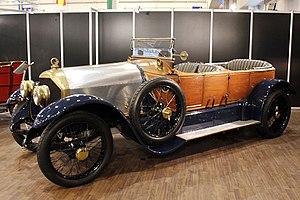
Jean Henri-Labourdette est un carrossier designer automobile français de renom, en activité de 1858 à 1939.
Un woody est un type de carrosserie rétro vintage américain, des débuts de l'histoire de l'automobile, en vogue aux États-Unis entre les années 1930 et années 1950.
Un Skiff ou Torpedo-Skiff ou Skiff Labourdette est un type de carrosserie automobile Torpédo ou Roadster cabriolet, et une série de concept-cars créés par le carrossier designer automobile français Jean Henri-Labourdette entre 1912 et les années 1920.